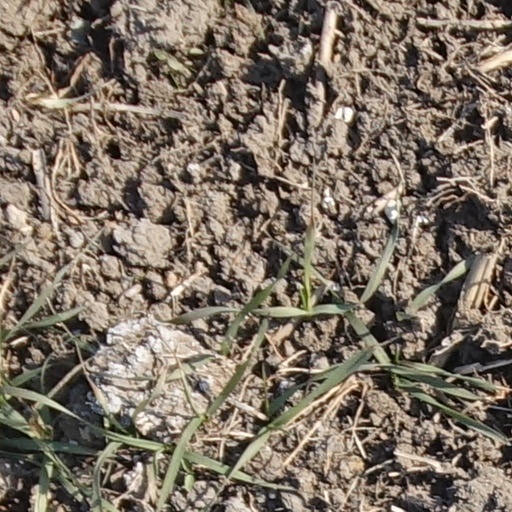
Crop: wheat